Combat reenactment

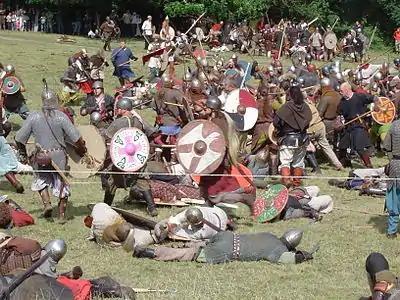
Reenactment of a Viking battle. Denmark, 2005.

Combat reenactment is a side of historical reenactment which aims to depict historical forms of combat. This may refer to either single combat, melees involving small groups, or nearly full-scale battles with hundreds of participants.